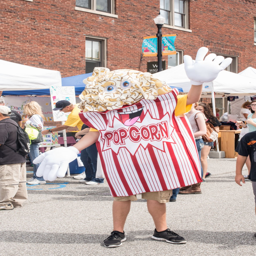
be prepared , and make the most of your time at festival